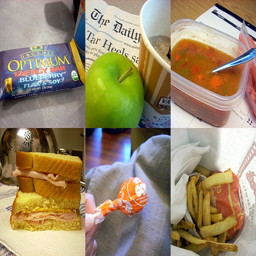
Six pictures of various food items in a grid including an apple, lollipop, and soup.
Six different pictures of food including a fruit bar, apple, soup, sandwich, lollipop, and french fries.
Six different pictures with six different choices of what you can eat.
THIS IS SEVERAL PICTURES OF MANY DIFFERENT FOODS I PUT IN MY LUNCH BOX
A series of pictures of different foods on top of different surfaces.